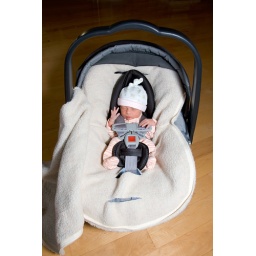
1 week old pre-mature girl in car seat